Wheeler National Wildlife Refuge Warden's Residence

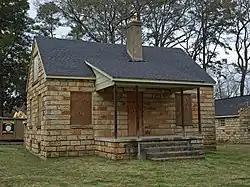
The house in February 2012

The Wheeler National Wildlife Refuge Warden's Residence, also known simply as Warden's Residence, is a house in Triana, Alabama. It was built in 1941 by the Civilian Conservation Corps to serve as the residence of the warden of Wheeler National Wildlife Refuge. It was used by the warden until 1947, and in 1950, the local clinic serving African Americans in the area was moved into the house. The clinic was later desegregated, and operated until 1990. Today, the house is the center of a park run by the town.